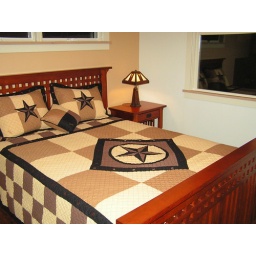
Also a small lamp was added to the bedside table in the Guest Bedroom.